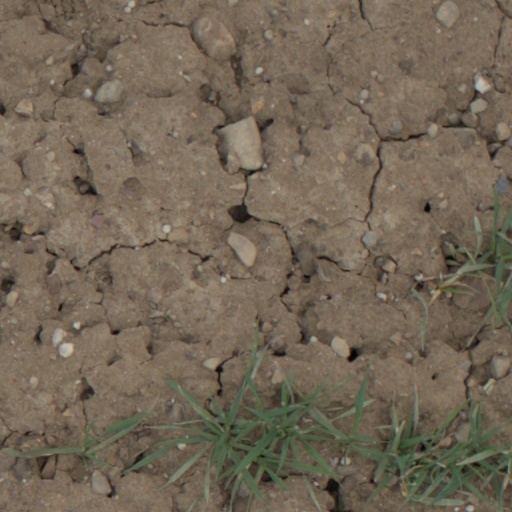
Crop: wheat